Operation Market Garden

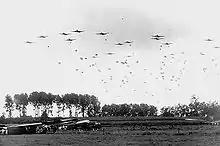
The 82nd Airborne Division drops near Grave (National Archives)

Model set out to stop the Allied advance. The German 719th Infantry Division, part of LXXXVIII Corps, was dispatched south to the Albert Canal and Model requested reinforcements from Germany, stating that he would require 25 infantry divisions and six armoured divisions to hold; he envisioned a line stretching from Antwerp via Maastricht to Metz and from there to follow the line of the Albert Canal to the Meuse and the Siegfried Line. Meanwhile, Colonel General Kurt Student, commander of the "Fallschirmjaeger", the German airborne forces, received orders from Alfred Jodl, Chief of the Operations Staff of the "Oberkommando der Wehrmacht", to immediately move from Berlin and proceed to the Netherlands, where he would collect all available units and build a front near the Albert Canal, which was to be held at all costs. This front was to be held by the new First Parachute Army, a euphemistic name for a paper formation. Its units were scattered throughout Germany and the Netherlands and consisted either of units in the process of being formed or remnants cadred by survivors of previous units.